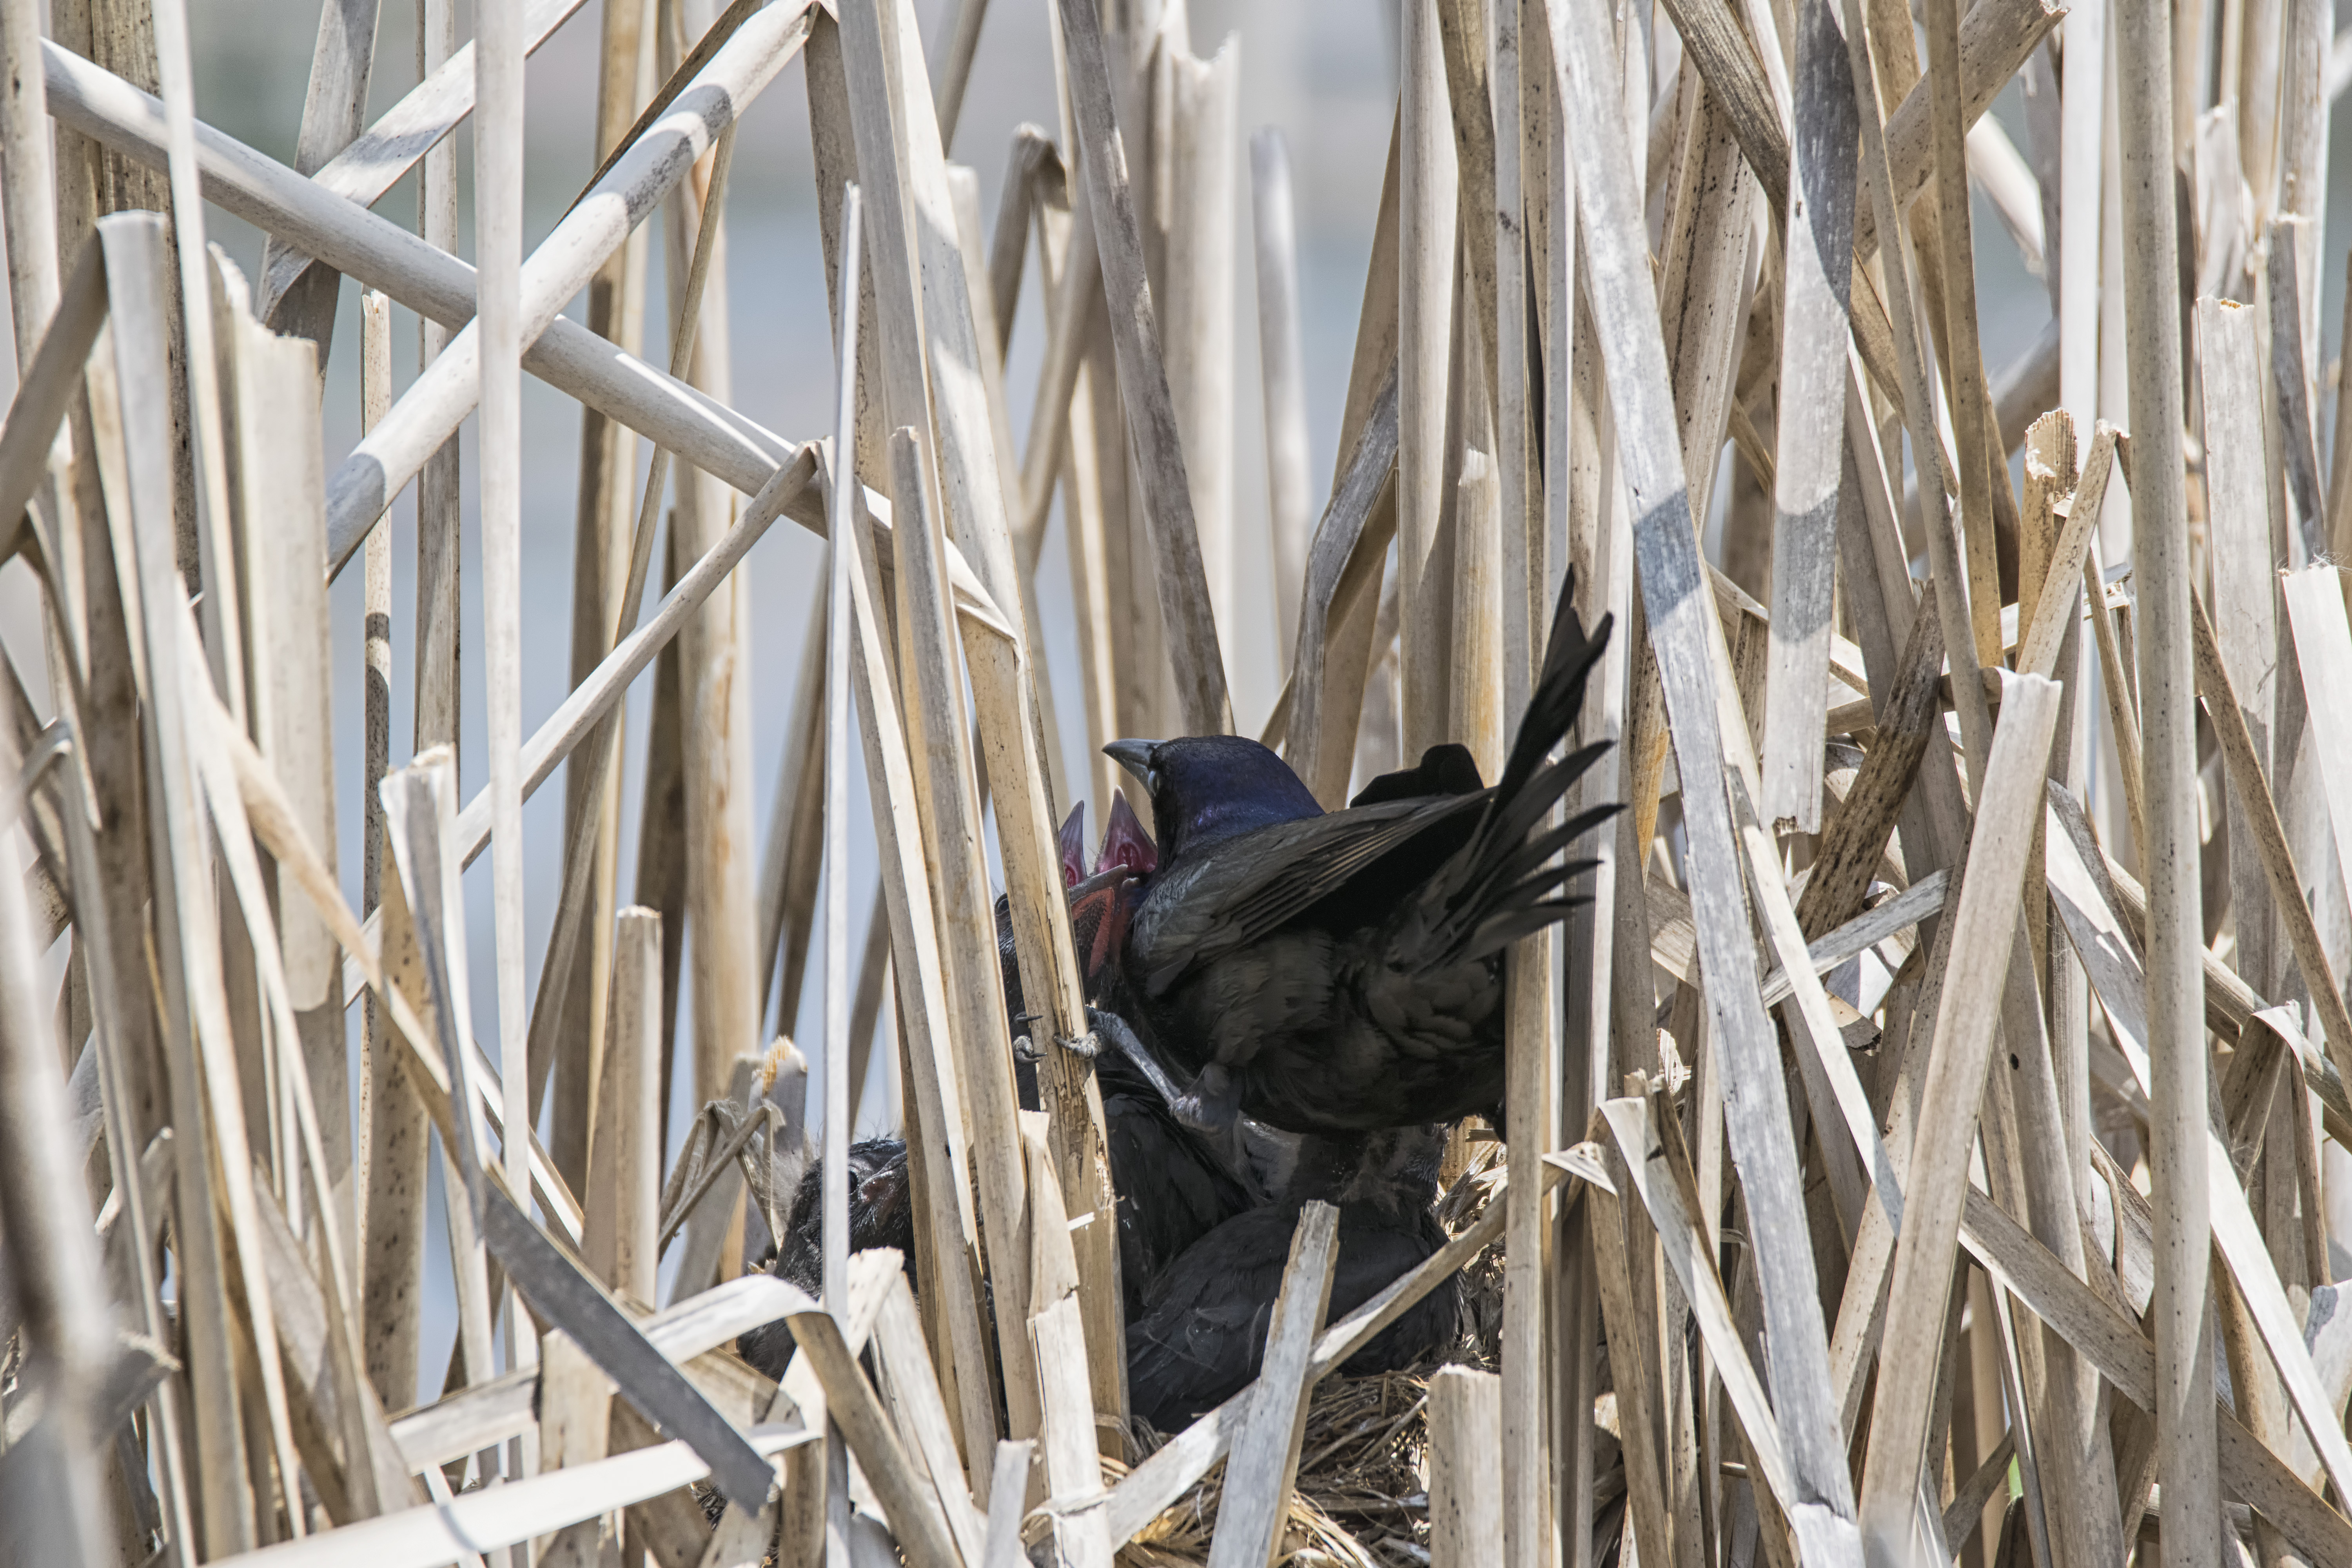
branch, winter, bird, wood, wildlife, zoo, spring, agriculture, canada, common, bronze, quebec, sherbrooke, oiseau, quiscale, grackle, animal shelter, perching bird